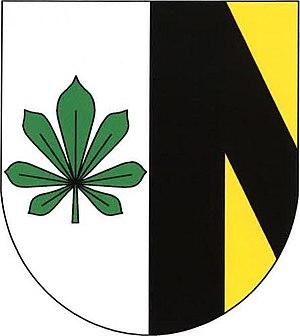
Liblice est une commune du district de Mělník, dans la région de Bohême-Centrale, en République tchèque. Sa population s'élevait à 495 habitants en 2020.